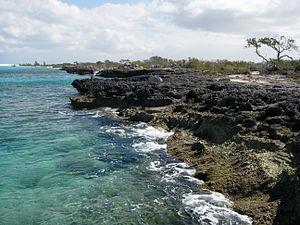
Inagua est l'un des 32 districts des Bahamas. Il regroupe les îles de Great Inagua et de Little Inagua et porte le numéro 16 sur la carte. La principale ville du district est Matthew Town, comptant un millier d'habitants.
Great Inagua est une île des Bahamas.